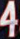
Number: 4